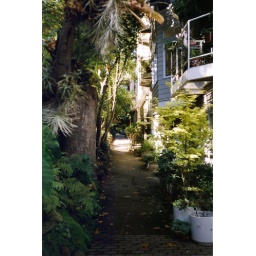
Armistead Maupin based Mrs Madrigal's house in the Tales of the City books on this SF street.